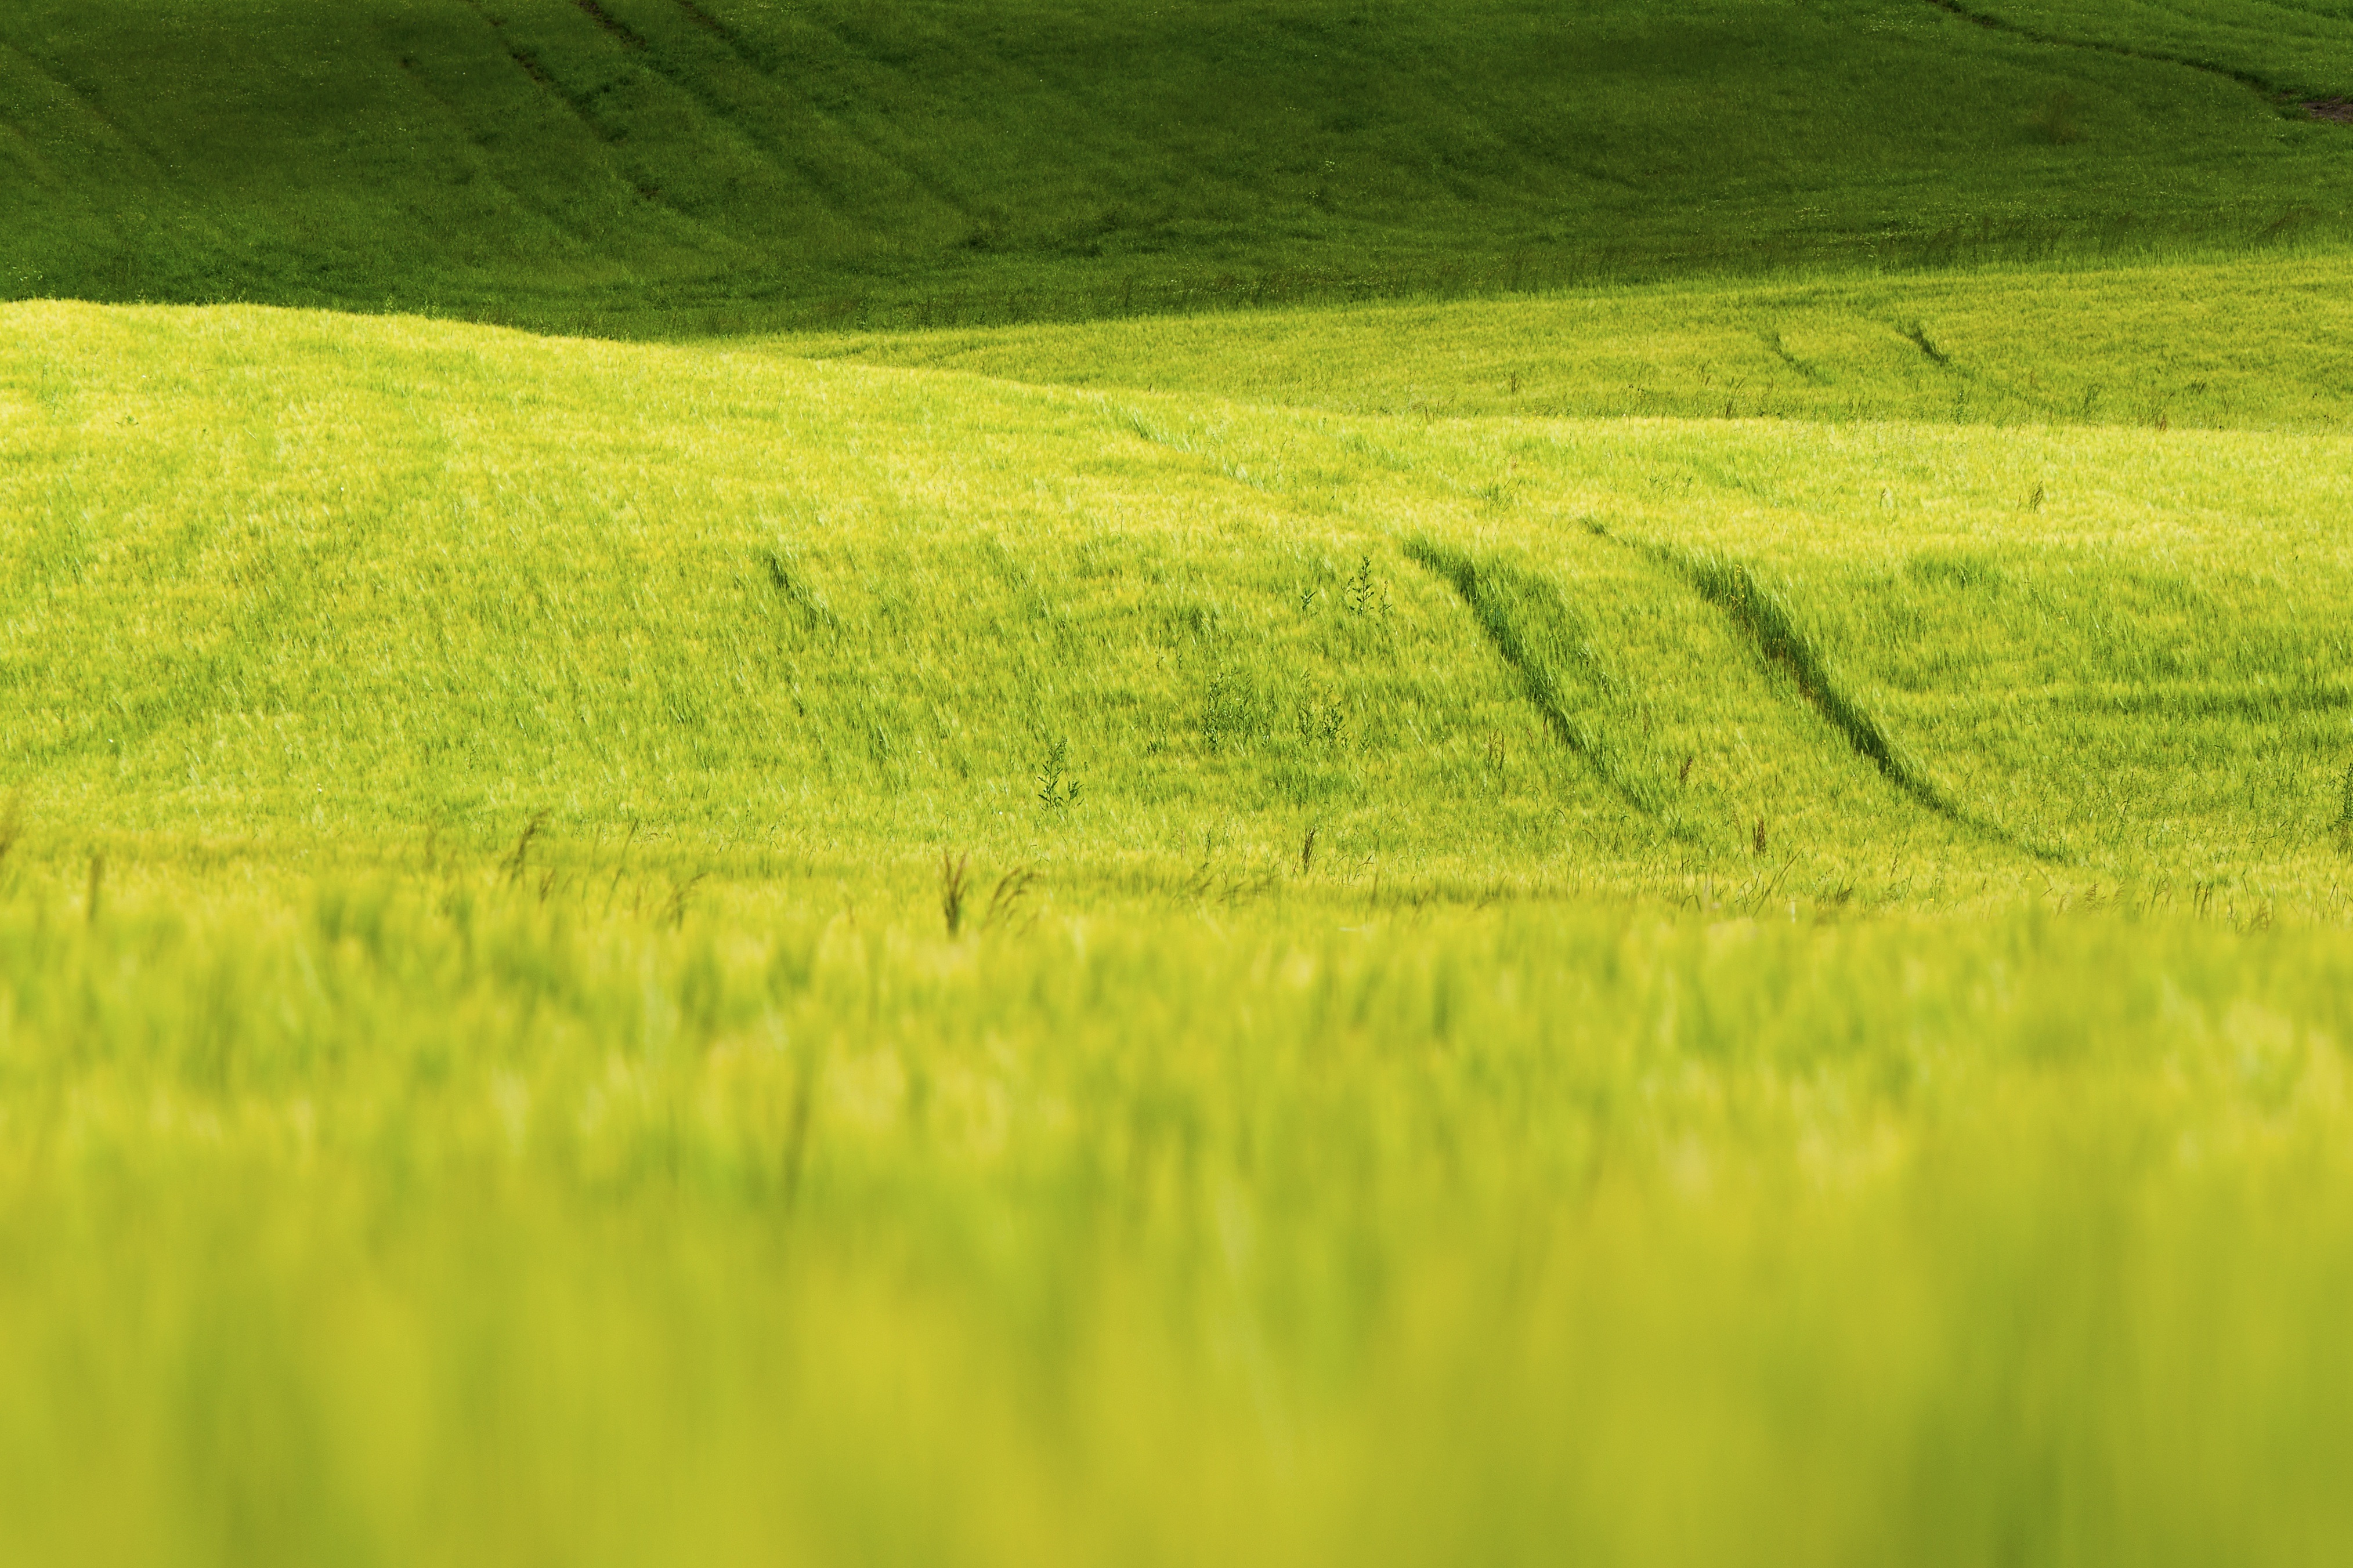
landscape, nature, grass, marsh, plant, field, lawn, meadow, prairie, hill, food, green, crop, pasture, agriculture, plain, rapeseed, sunny, grassland, plateau, habitat, ecosystem, brassica, steppe, rural area, paddy field, flowering plant, natural environment, geographical feature, grass family